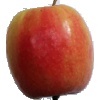
Label: apple_pink_lady